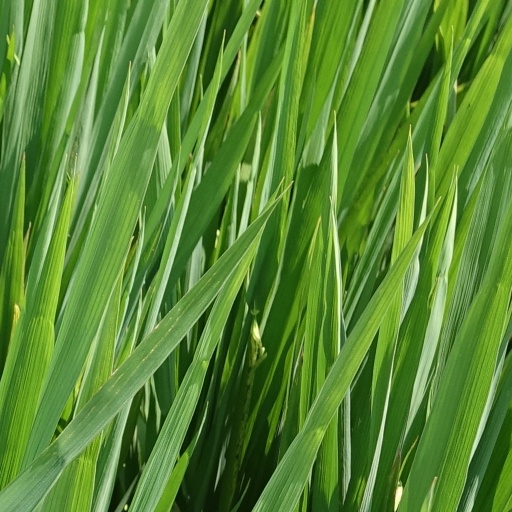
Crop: rice